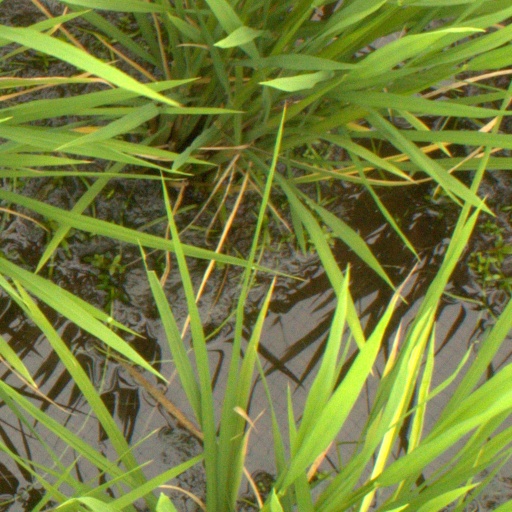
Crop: rice